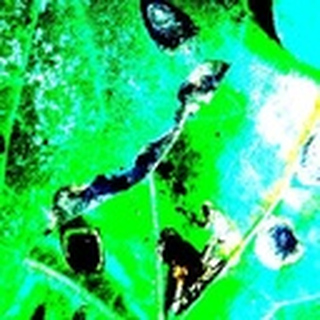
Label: cotton_target_spot